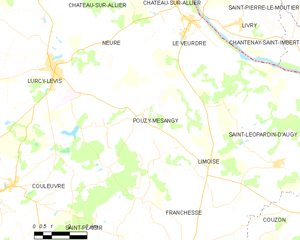
Carte des communes françaises: Pouzy-Mésangy